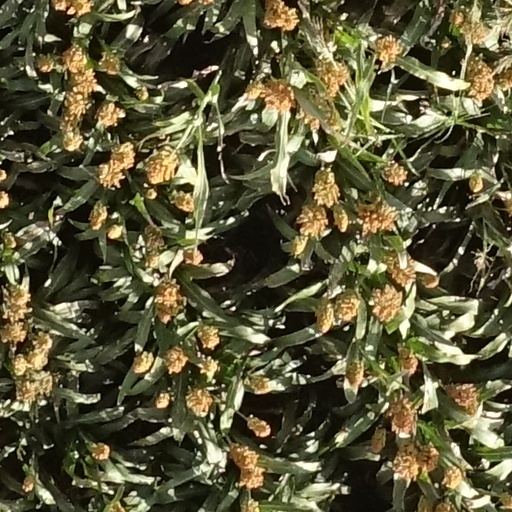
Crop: sorghum